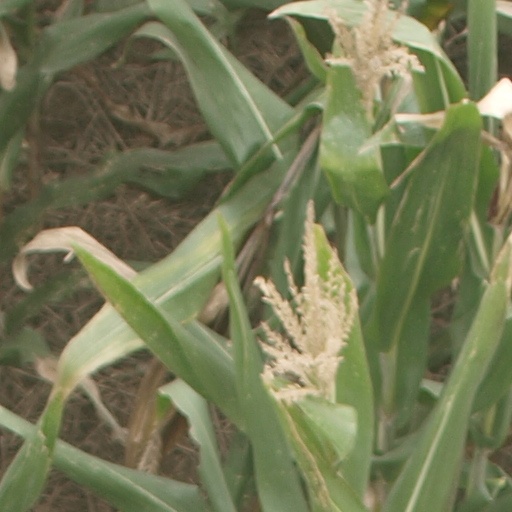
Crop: maize; corn